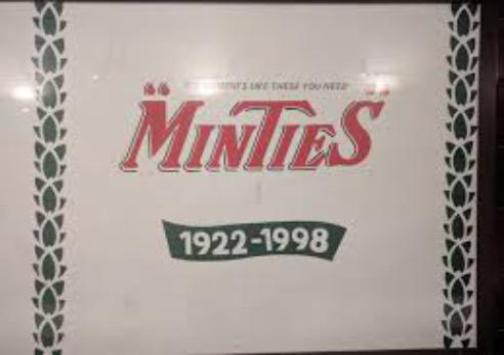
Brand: minties
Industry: Food